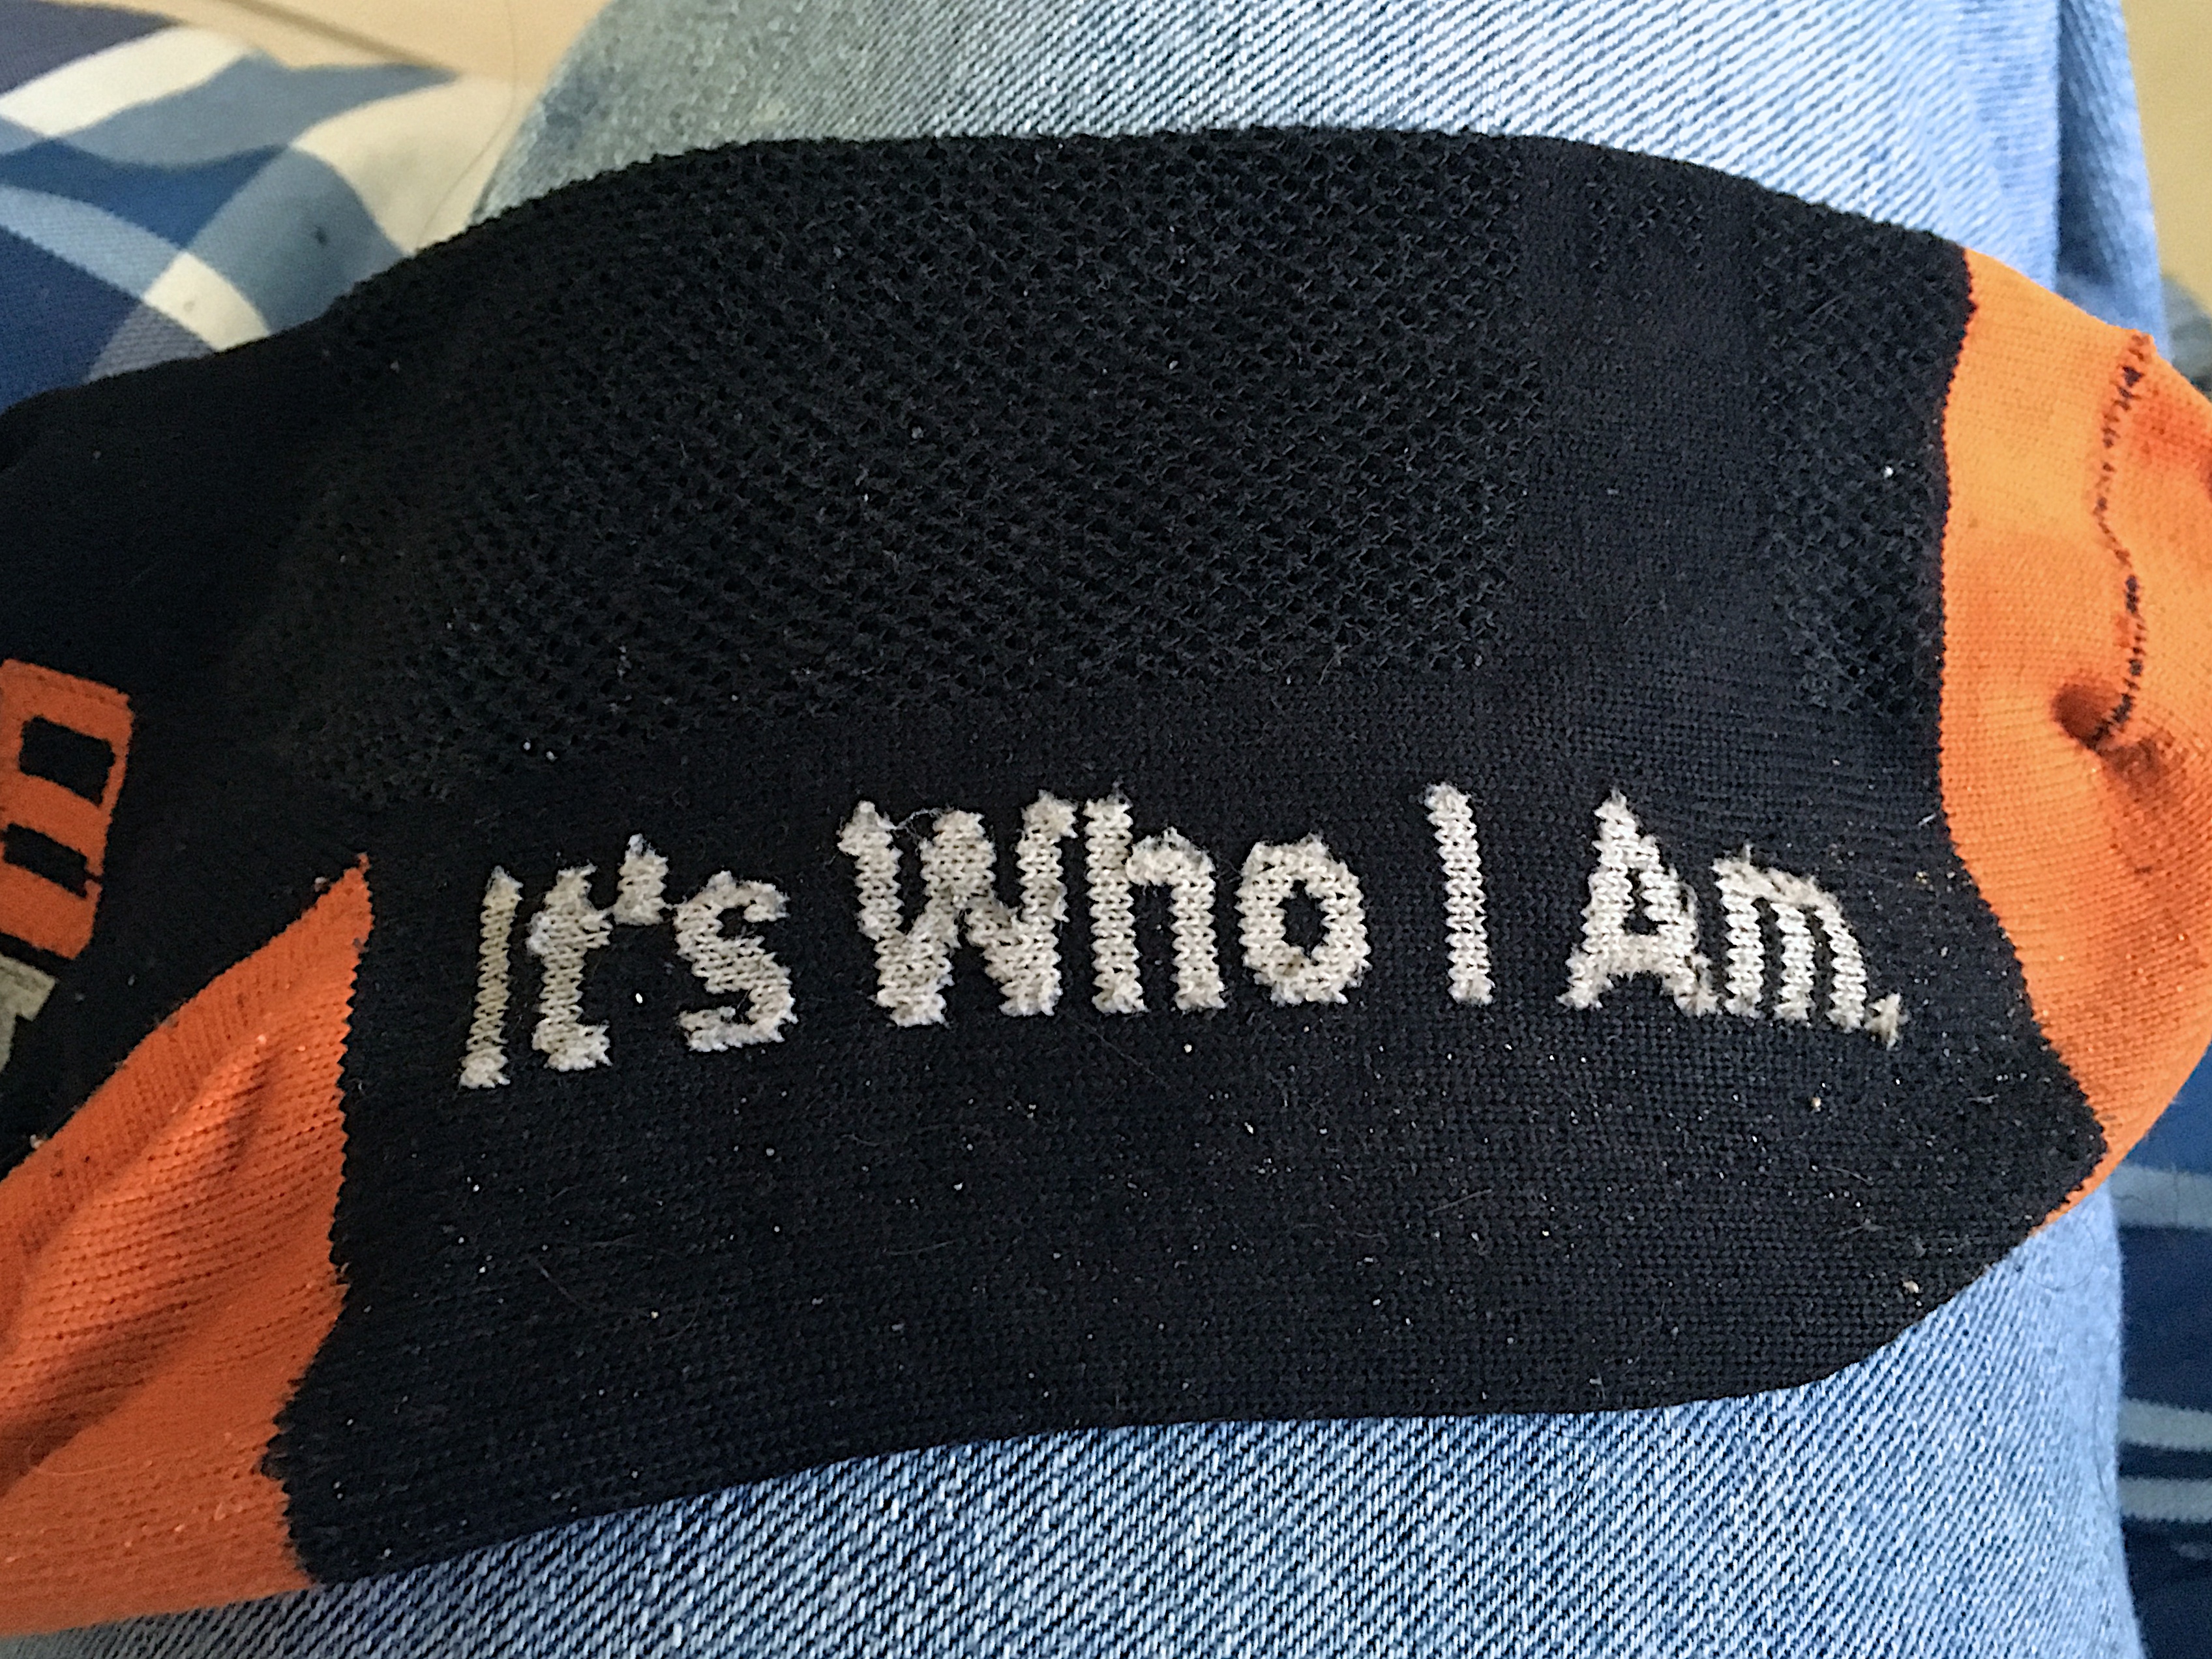
clothing, black, headgear, wool, beanie, brand, baseball cap, art, cap, footwear, t shirt